Robert Udny

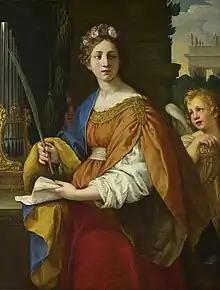
"Saint Cecilia" by Pietro da Cortona, now in the National Gallery, London, painting from the Robert Udny Collection sold in the Christie's sale 1804 as a Domenichino

Udny's wish, that the Royal Academy should be given a first option to purchase his collection, was respected by his executors, but no sale resulted. The art collection was disposed of in a series of five auctions, the first, in 1802, being of prints, together with prints collected by his brother John who had died in 1800. In May 1804, at the final art sale, over 200 of Udny's paintings were sold at Christie's. There followed in July a sale of furniture, sculpture and porcelain. Some unsold pictures passed to John Robert Udny, son of John Udny. The gallery at Udny House was taken down in 1825, and the house itself demolished in 1899.